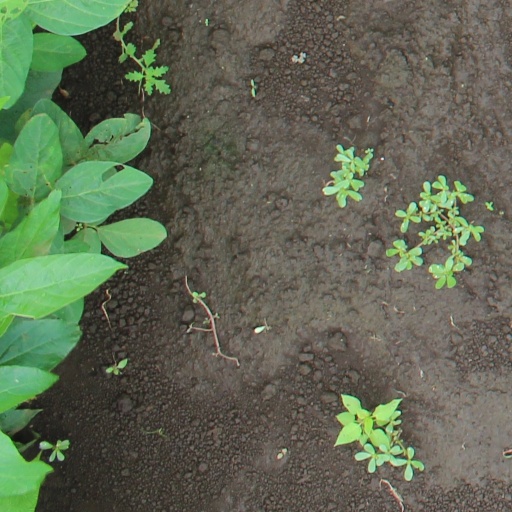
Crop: soybean